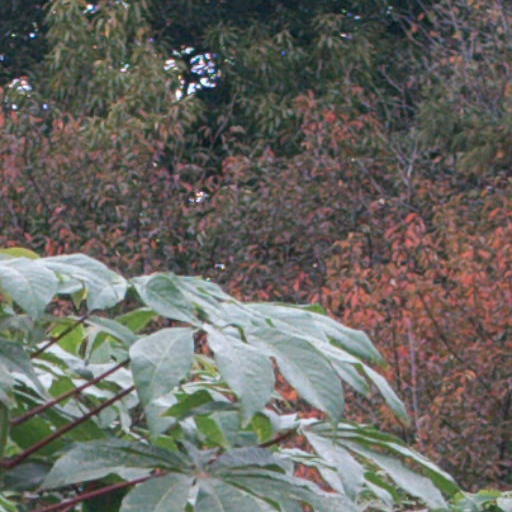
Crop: cassava